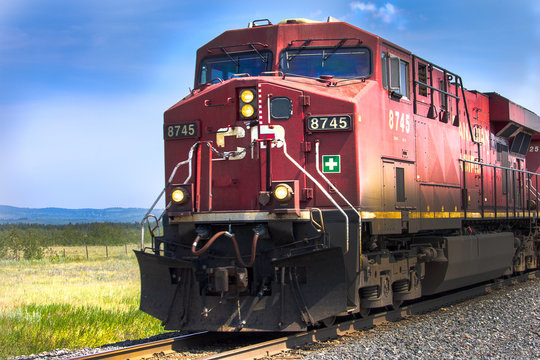
Vehicle type: Trains